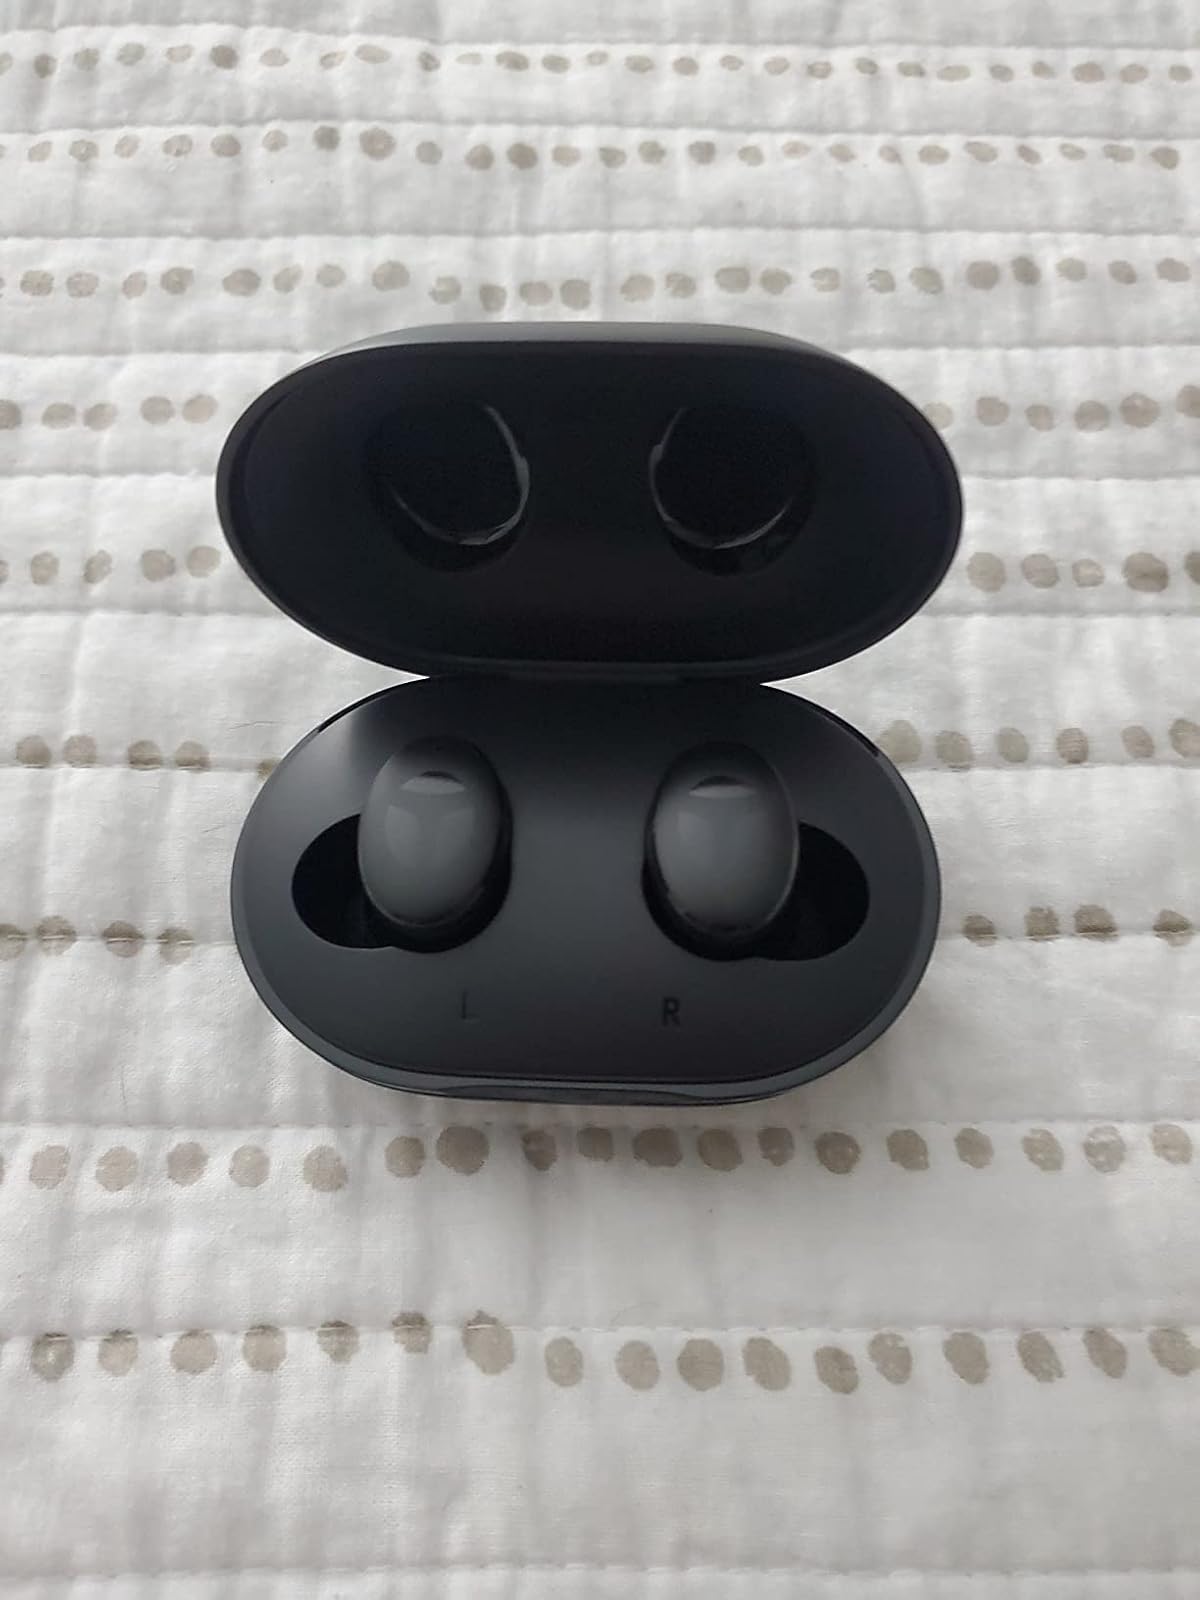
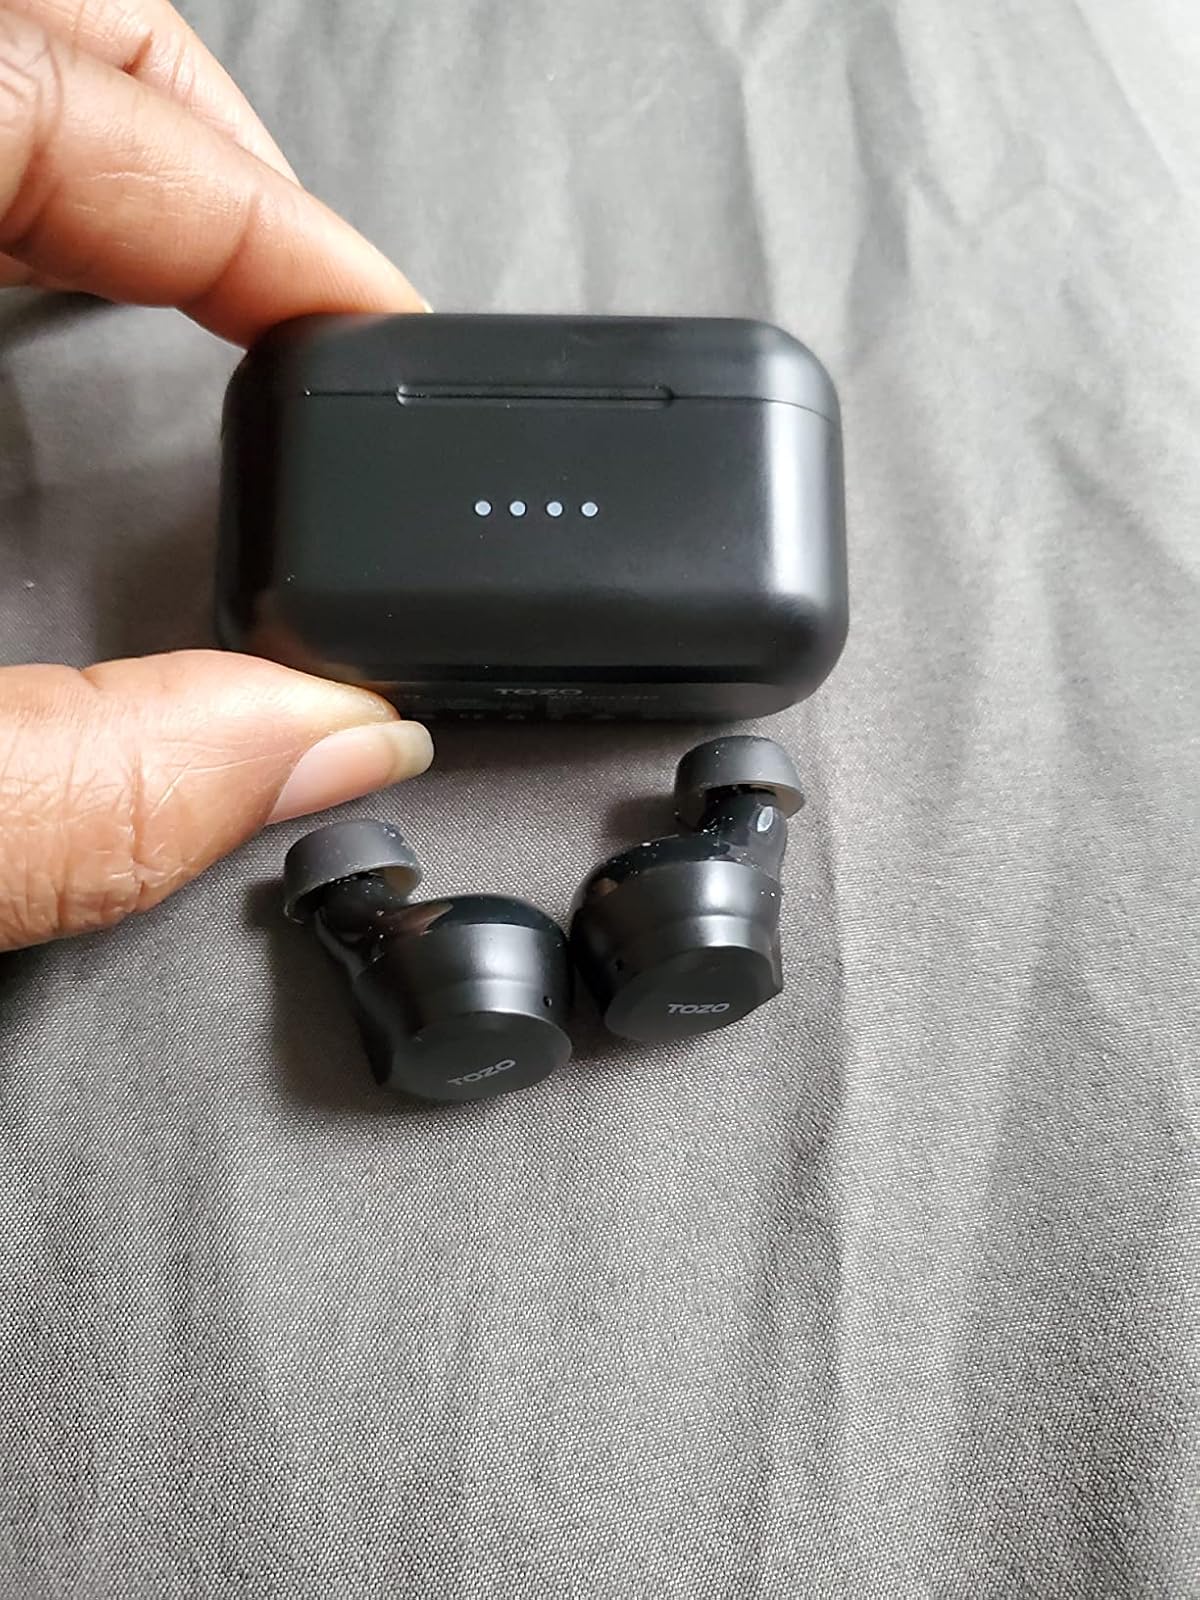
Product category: earbuds
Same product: no